Chinese folk religion in Southeast Asia

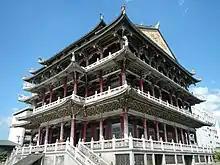
Thai To Taoist Temple in Caloocan, Metro Manila, Philippines

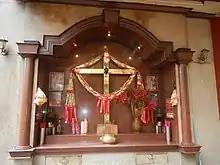
Santo Cristo de Longos Shrine (Ongpin St, Binondo, Manila), with joss sticks

In Malaysia the Malaysian Chinese constitute a large segment of the population, mostly adherents of Mahayana Buddhism. The Chinese traditional religion has a relatively significant registered following in the states of Sarawak (6%) and Penang (5%). Many other folk religious Chinese register as "Buddhists" in government surveys. Chinese temples are called "tokong" in the Malaysian language.